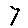
Label: 7